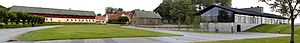
Lyngbygård (Lyngby Sogn) / Galleri
:Image:Lyngbygård panorama.jpg
Lyngbygård med golfcenteret til højre This is a photo of a listed building in Denmark, number 751-288190-11 in the Heritage Agency of Denmark database for Listed Buildings.